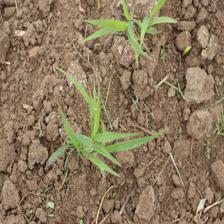
Label: Sorghum